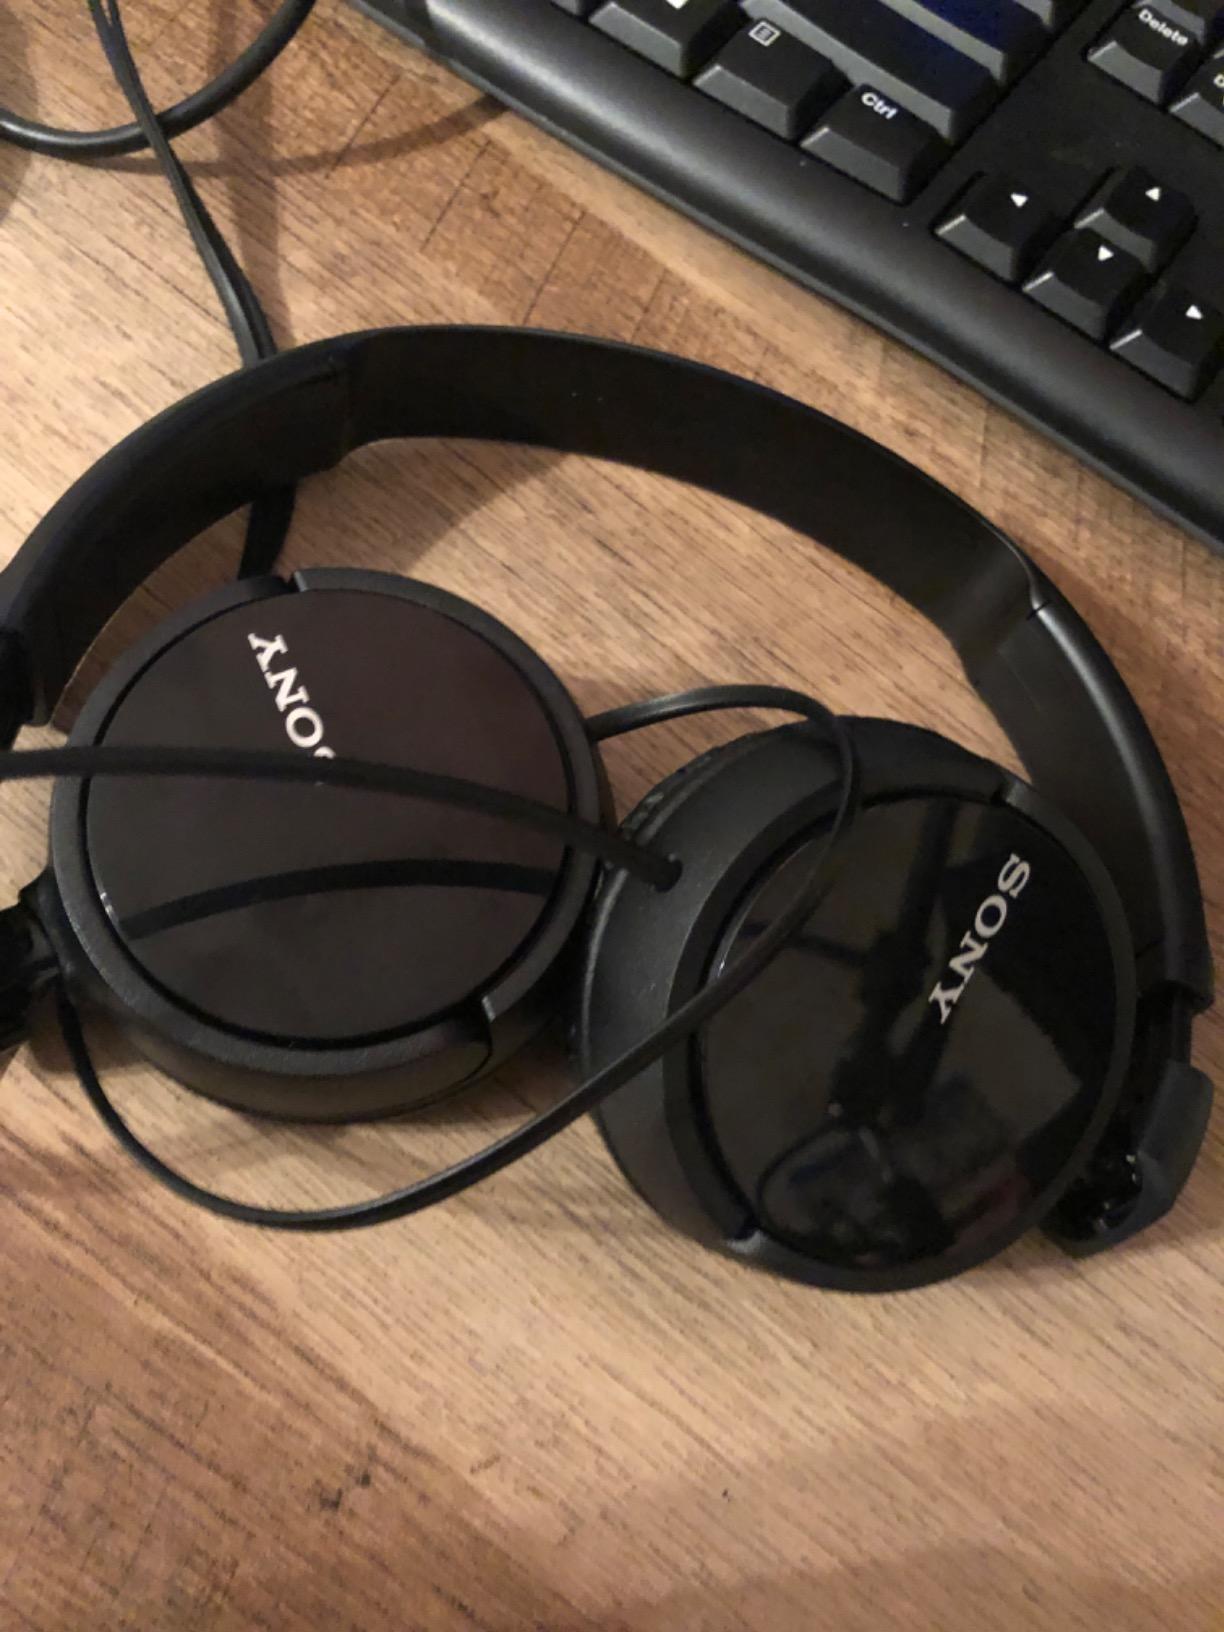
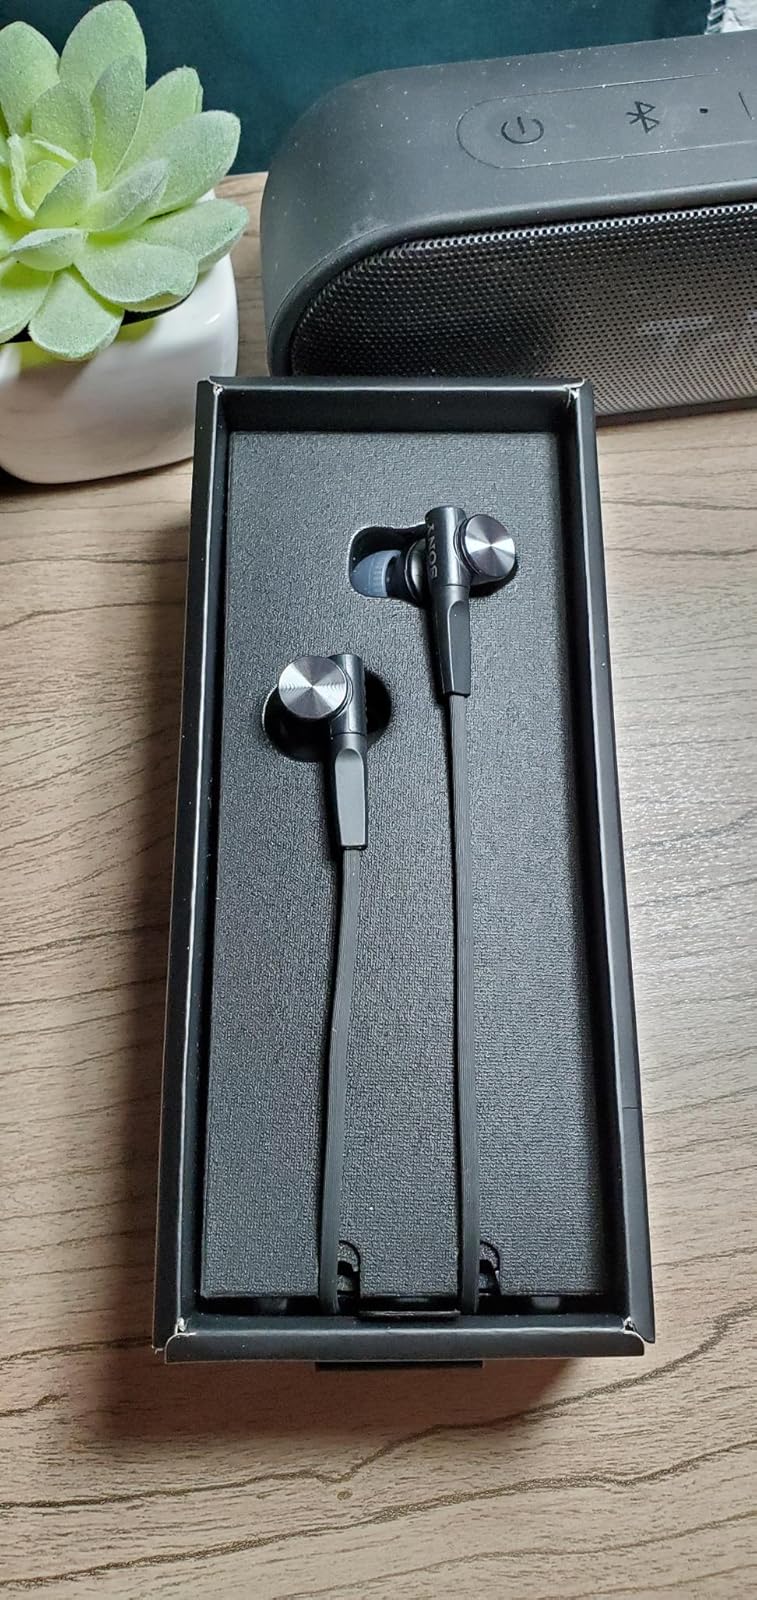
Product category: headphones
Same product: no